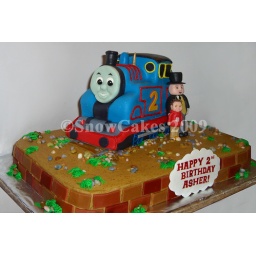
Sheet cake covered in buttercream. Thomas is cake covered in fondant. Figures are made from white chocolate.